Edward Rigby

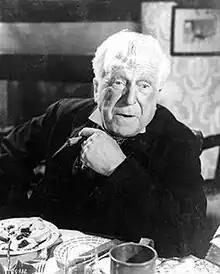

Edward Coke MC (5 February 1879 – 5 April 1951), known professionally as Edward Rigby, was a British character actor.